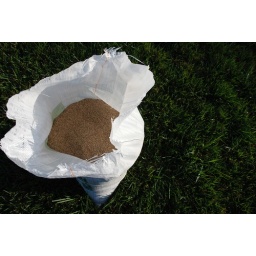
grass seed in bag